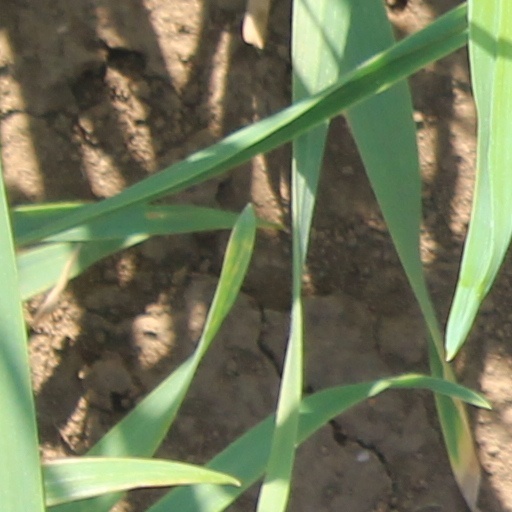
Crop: wheat